ISU Junior Grand Prix in Estonia

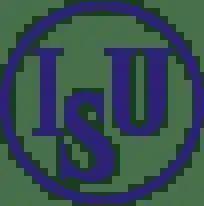

The ISU Junior Grand Prix in Estonia is an international figure skating competition. Sanctioned by the International Skating Union, it is periodically held in the autumn as part of the Junior Grand Prix (JGP) series. Medals may be awarded in men's singles, women's singles, pair skating, and ice dance.